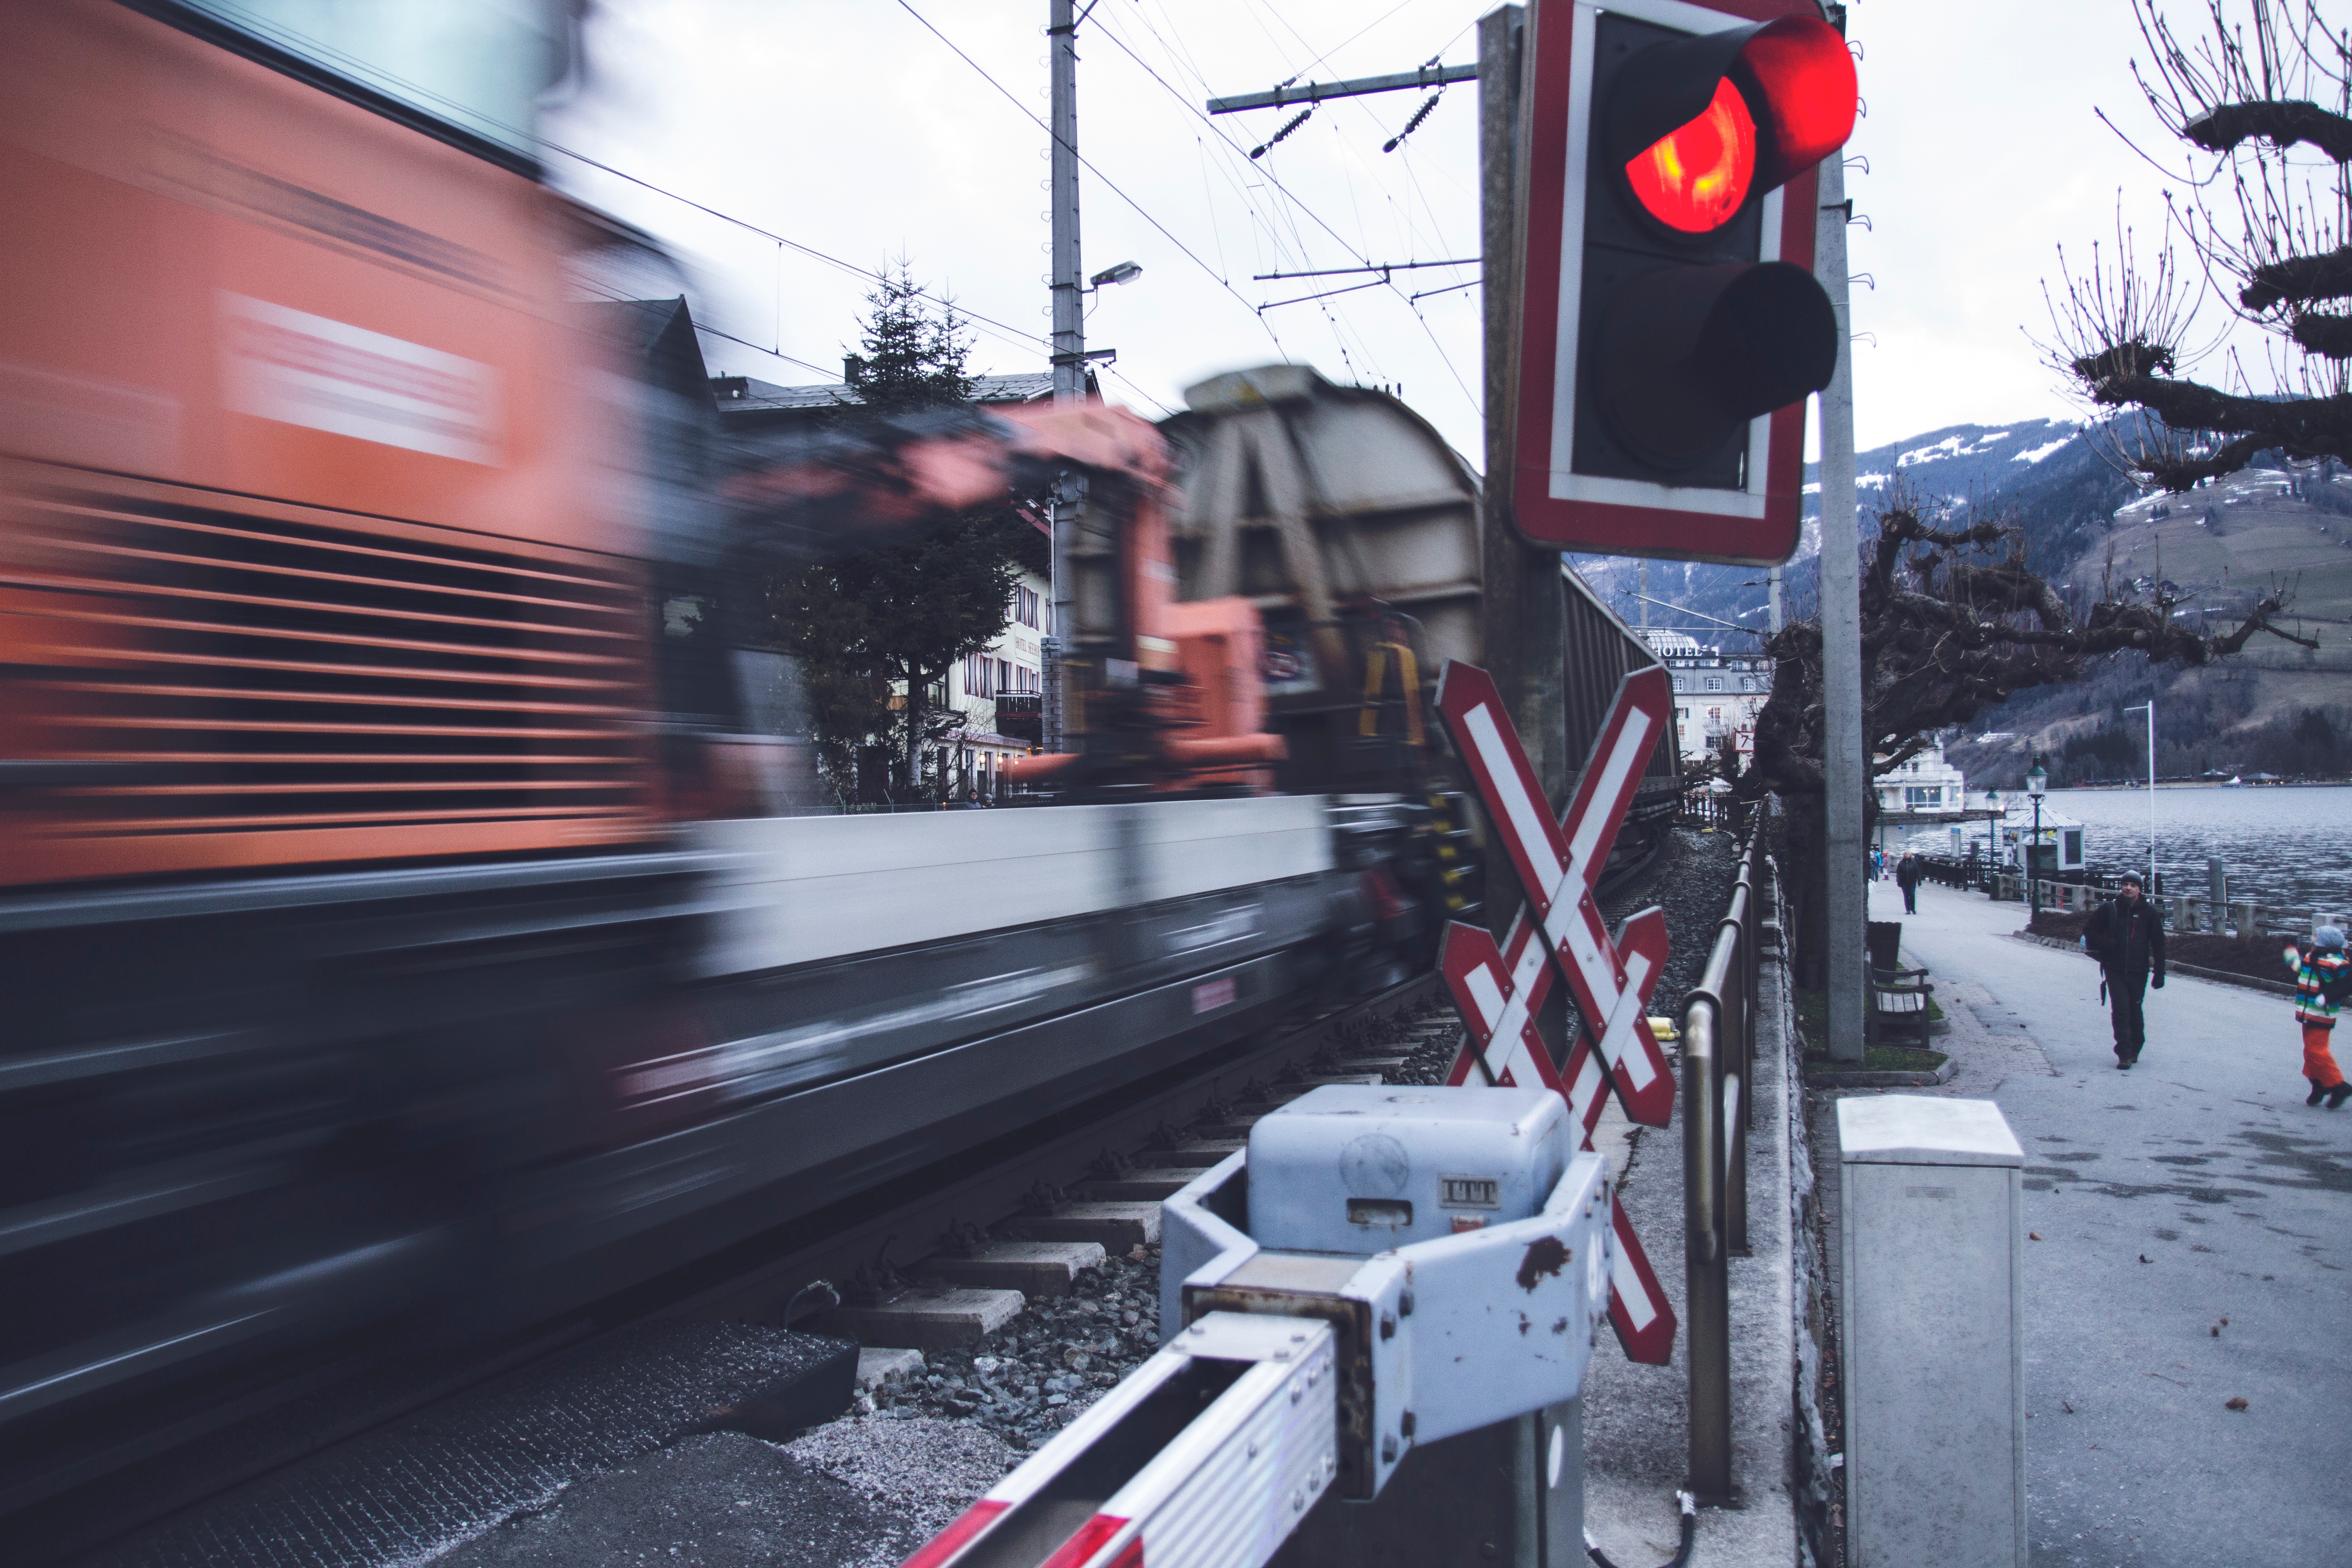
snow, train, transport, vehicle, lane, public transport, land vehicle